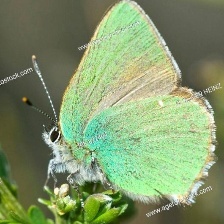
Species: GREEN HAIRSTREAK
Butterfly family (ImageNet category): lycaenid_butterfly